Stargate Atlantis

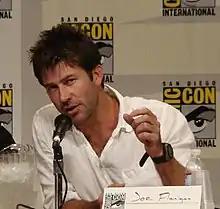
Joe Flanigan, one of many main characters, at Comic Con 2007

The character most difficult to cast was the then-called Dr. Ingram, an unexcitable scientist expert on the Stargate. As the first day of shooting drew nearer and they were unable to find the right actor, they came to realize they had brought in the wrong character. Longtime Stargate director Martin Wood and Brad Wright thought it should be Dr. Rodney McKay, who had already appeared in a guest role in three episodes of "Stargate SG-1". Actor David Hewlett was contacted and arrived at the set the day after filming had started. Dr. Ingram had already been written into the pilot episode of the show and so the same script was used and the character's name simply changed to McKay. Later scripts were written with Dr. McKay in mind.